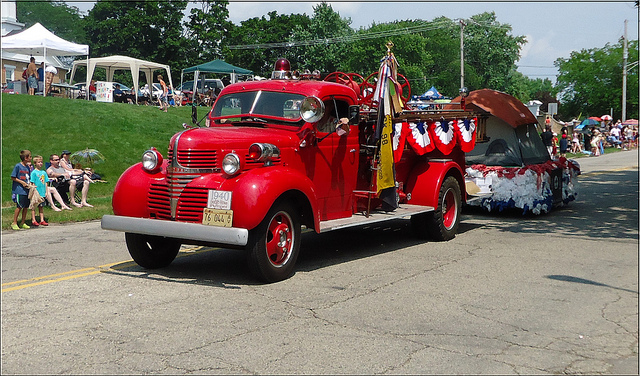
A truck pulling a float, during the day.

a red truck decorated for a parade

The old truck is decorated in the parade.

An old red fire truck that is sitting in a lot on display.

A red truck with patriotic bunting drags a parade float.